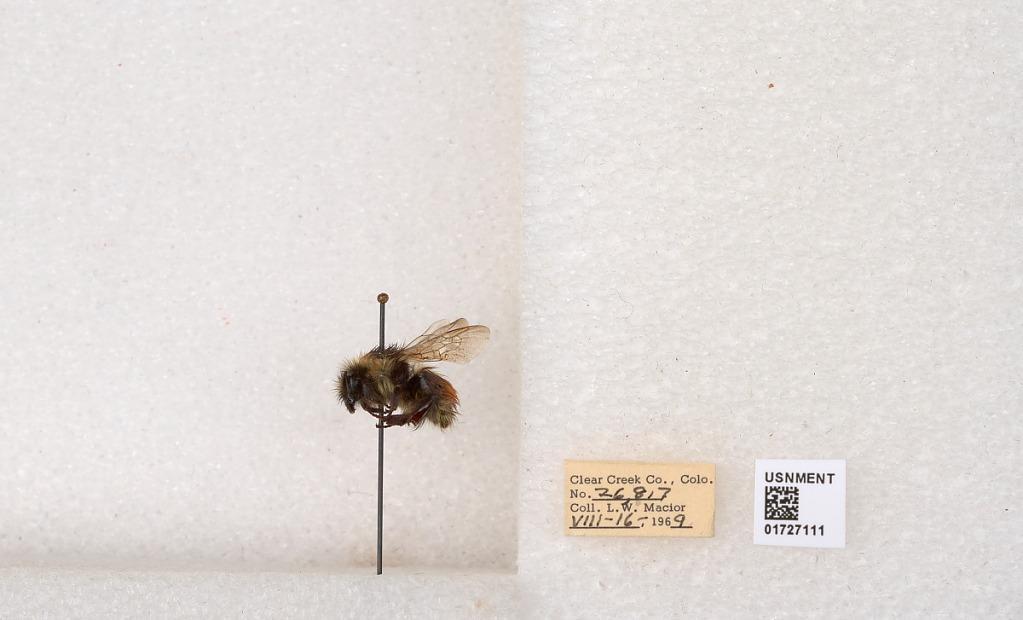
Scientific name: Bombus (Pyrobombus) sylvicola Kirby
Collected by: L. Macior
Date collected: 1969-8-16
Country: United States
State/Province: Colorado
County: Clear Creek
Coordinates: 39.7006, -105.694